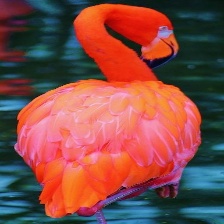
Species: AMERICAN FLAMINGO
Scientific name: PHOENICOPTERUS RUBER